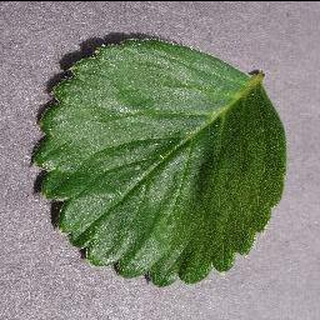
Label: healthy_strawberry